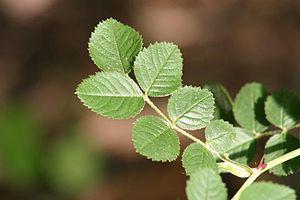
L’Églantier couleur de rouille, Rosier à odeur de pomme ou Rosier rouillé est une espèce de rosiers appartenant à la section des Caninæ, originaire d'Europe et d'Asie occidentale, depuis la France et les îles Britanniques jusqu'à la Scandinavie méridionale, la Turquie et l'ouest de la Russie. Il est parfois appelé Rosier rubigineux.
Les rosiers, ou églantiers, forment un genre de plantes, le genre Rosa de la famille des Rosaceae, originaires des régions tempérées et subtropicales de l'hémisphère nord. Ce sont des arbustes et arbrisseaux sarmenteux et épineux. Suivant les avis souvent divers des botanistes, le genre Rosa comprend de 100 à 200 espèces qui s'hybrident facilement entre elles.